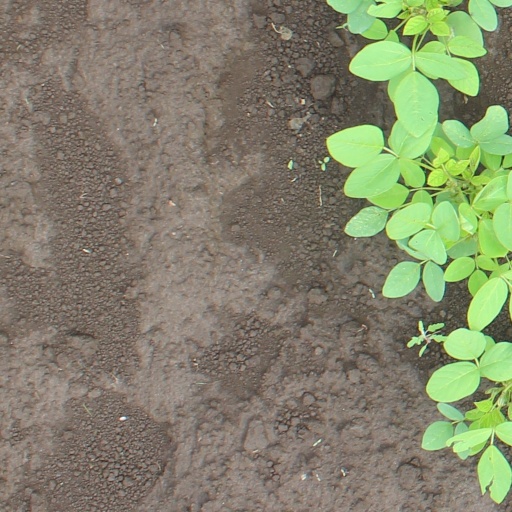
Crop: soybean